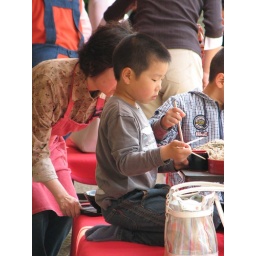
Little boy at a noodle bar near the temple